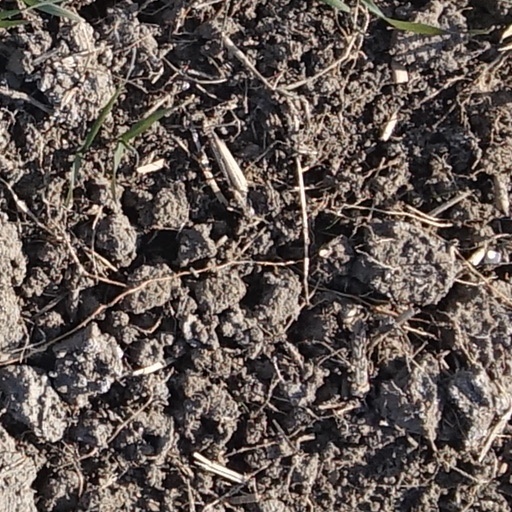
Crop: wheat